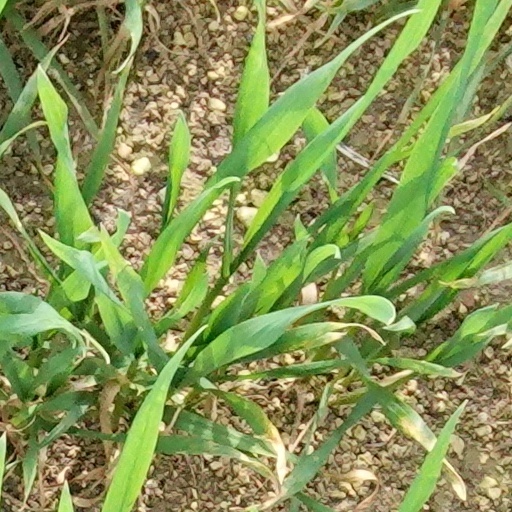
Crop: wheat